Asahiyama stable (2016)

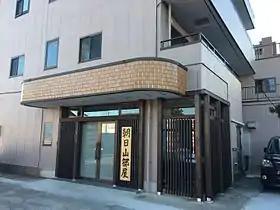

The stable's predecessor in the name had a very long history in sumo, however the current incarnation is unrelated to it. A year after the closing of the previous incarnation of the stable, the retired former Kotonishiki, after several years of borrowing elder names, finally acquired the vacant elder name of Asahiyama, and set up his stable, a dream he had had long before. He financed a building to house his stable in Kamagaya, Chiba, near Kunugiyama Station on some land he had procured, quite near the stable he originally wrestled for, Sadogatake of the Nishonoseki "ichimon". Owner Asahiyama's hope was that he could bring together the demanding training he learned as an active wrestler in his original stable, Sadogatake (one of the strongest stables in sumo) and the warmheartedness towards trainees that he later learned as a coach at Oguruma stable.